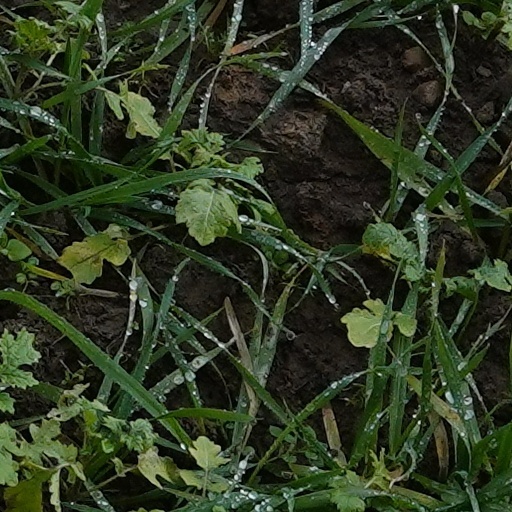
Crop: wheat